Francisco Goitia

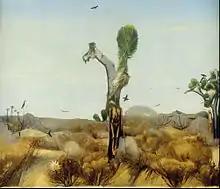
"Zacatecas Landscape with Hanged Men II", circa 1914, oil on canvas, 194 × 109.7 cm. Museo Nacional de Arte

Goitia was born in Patillos, Zacatecas on October 4, 1882, the illegitimate son of Andrea Altamira and hacienda administrator of Basque origin, Francisco Bolain and Goitia. His mother died giving birth, and he was raised by a wet nurse name Eduarda Velazquez.